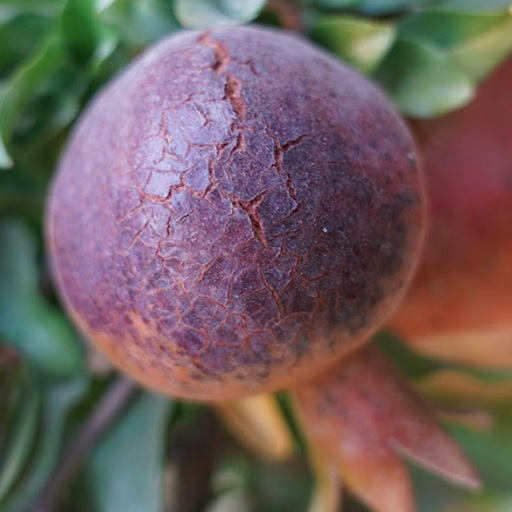
Label: Sunburn